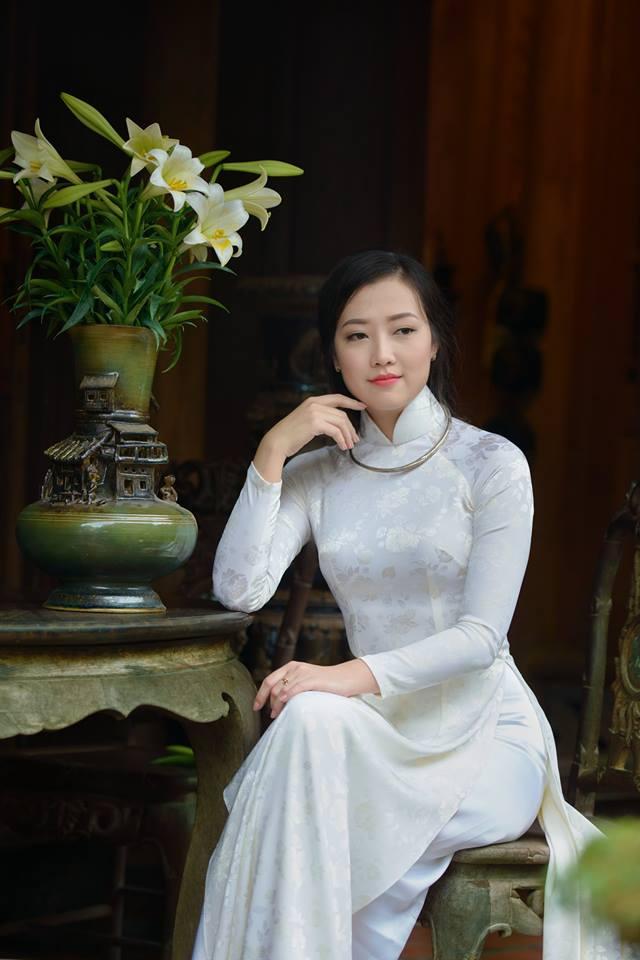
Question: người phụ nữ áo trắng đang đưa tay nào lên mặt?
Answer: người phụ nữ áo trắng đang đưa tay phải lên mặt